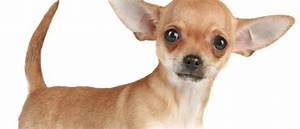
Label: cane